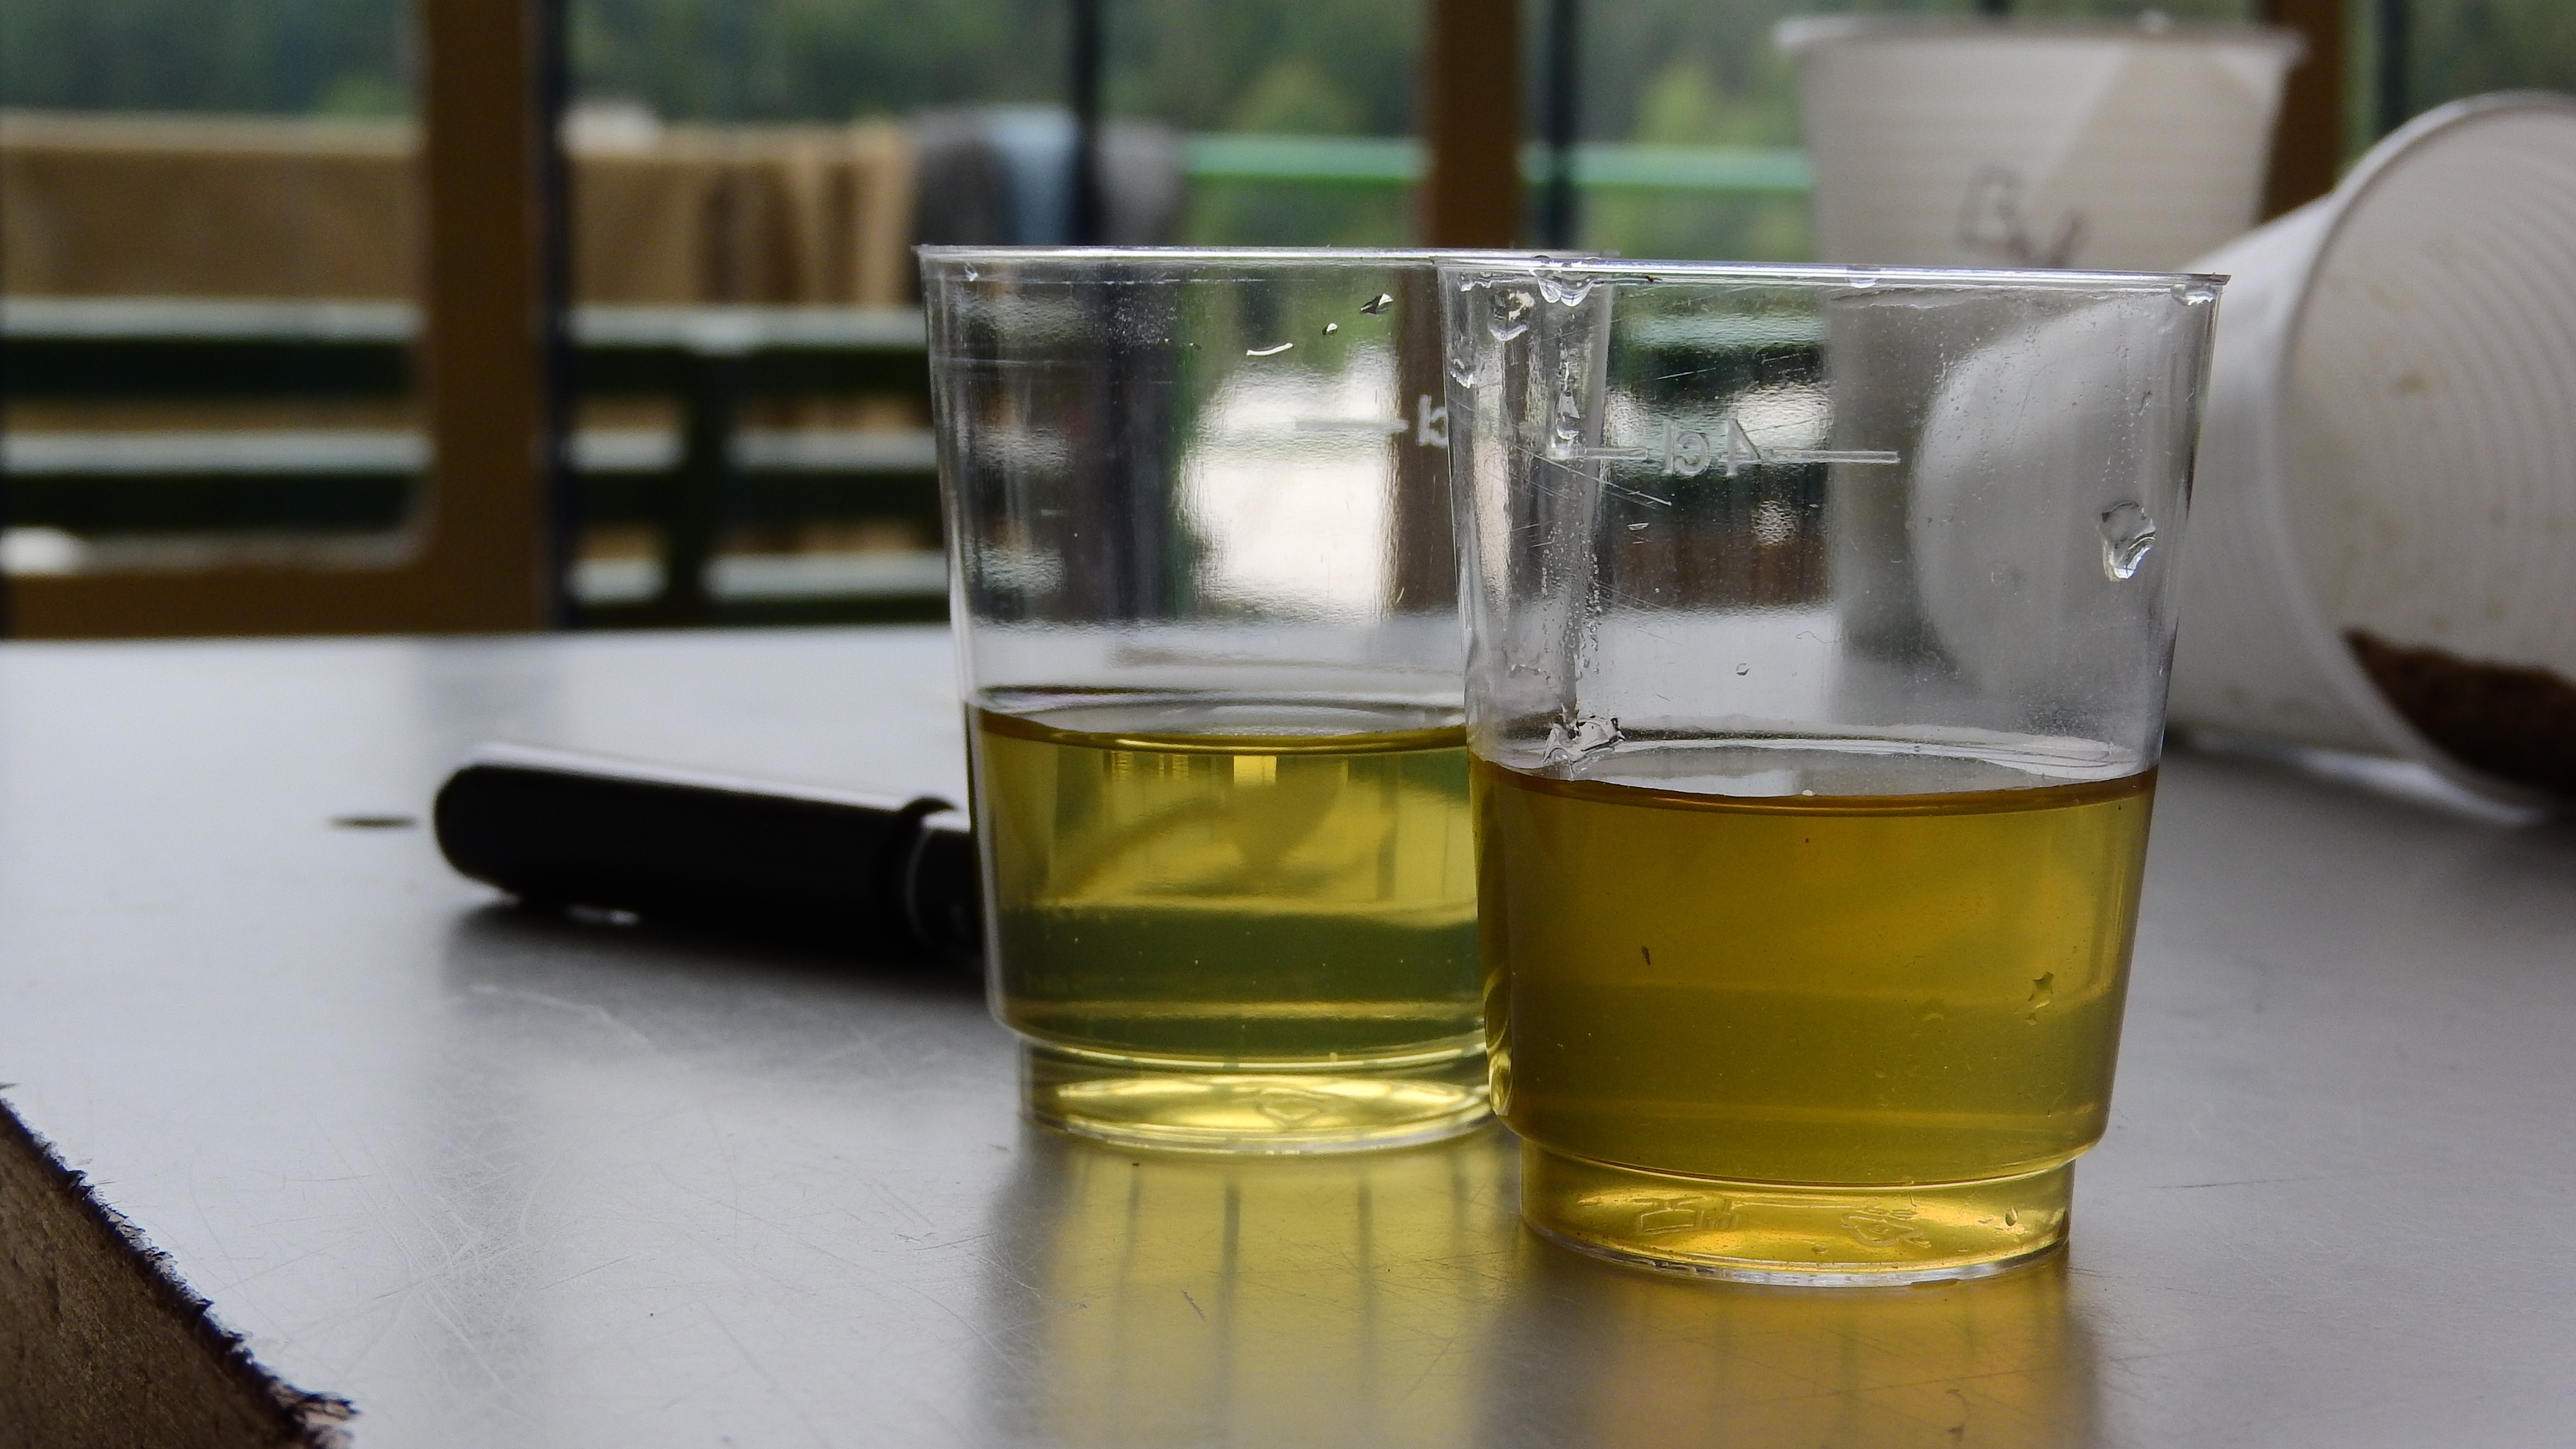
glass, drink, alcohol, container, whisky, solution, chemistry, fluid, alcoholic beverage, the attempt, distilled beverage